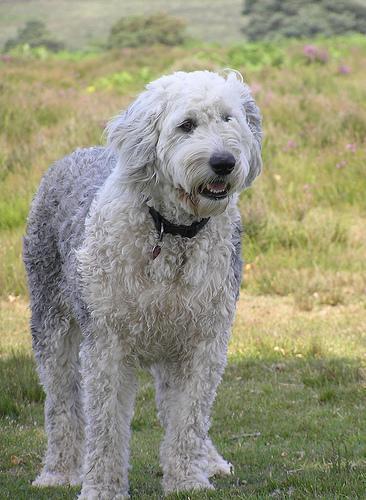
Old_English_sheepdog